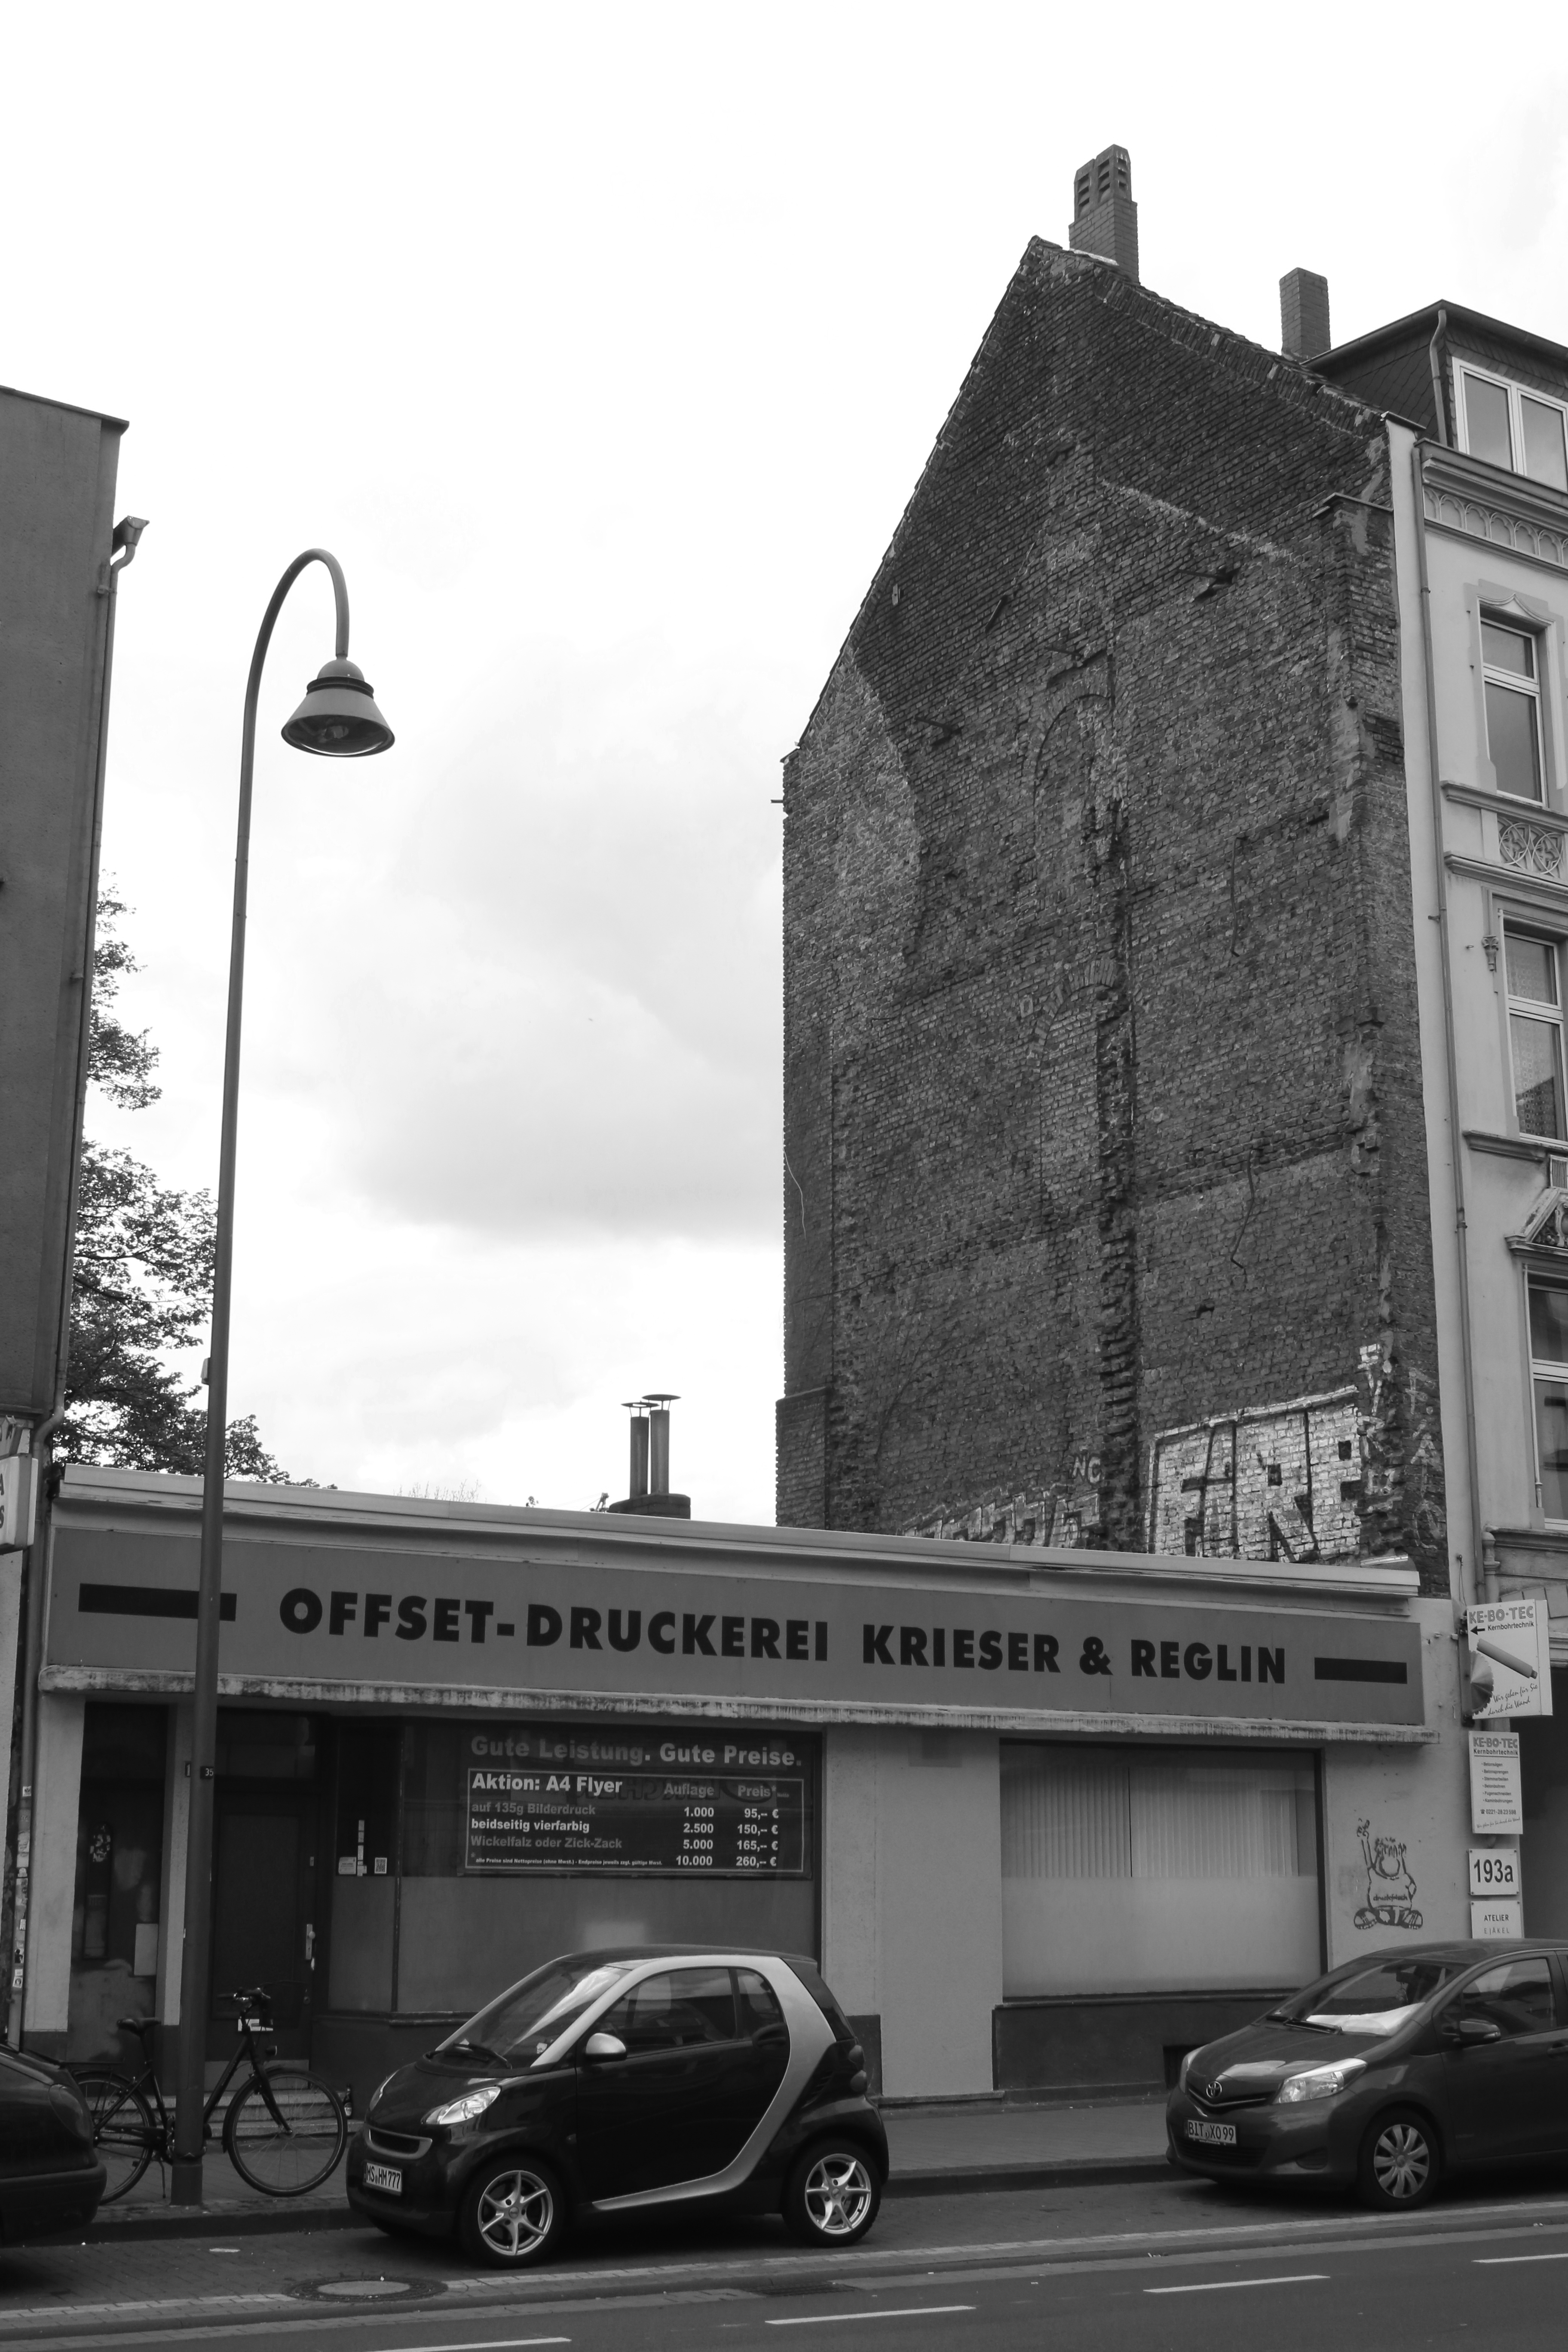
black and white, architecture, road, street, town, building, cityscape, downtown, tower, landmark, monochrome, bw, blackandwhite, blackwhite, germany, alemania, allemagne, cologne, koln, sw, schwarzweiss, history, schwarzweis, germania, schwarzweissfotografie, schwarzweisfotografie, monochrome photography